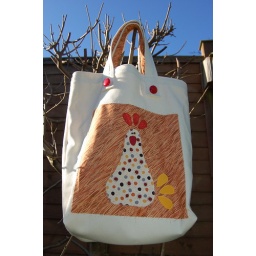
a cute bag to take to market for my mother in law to be :)